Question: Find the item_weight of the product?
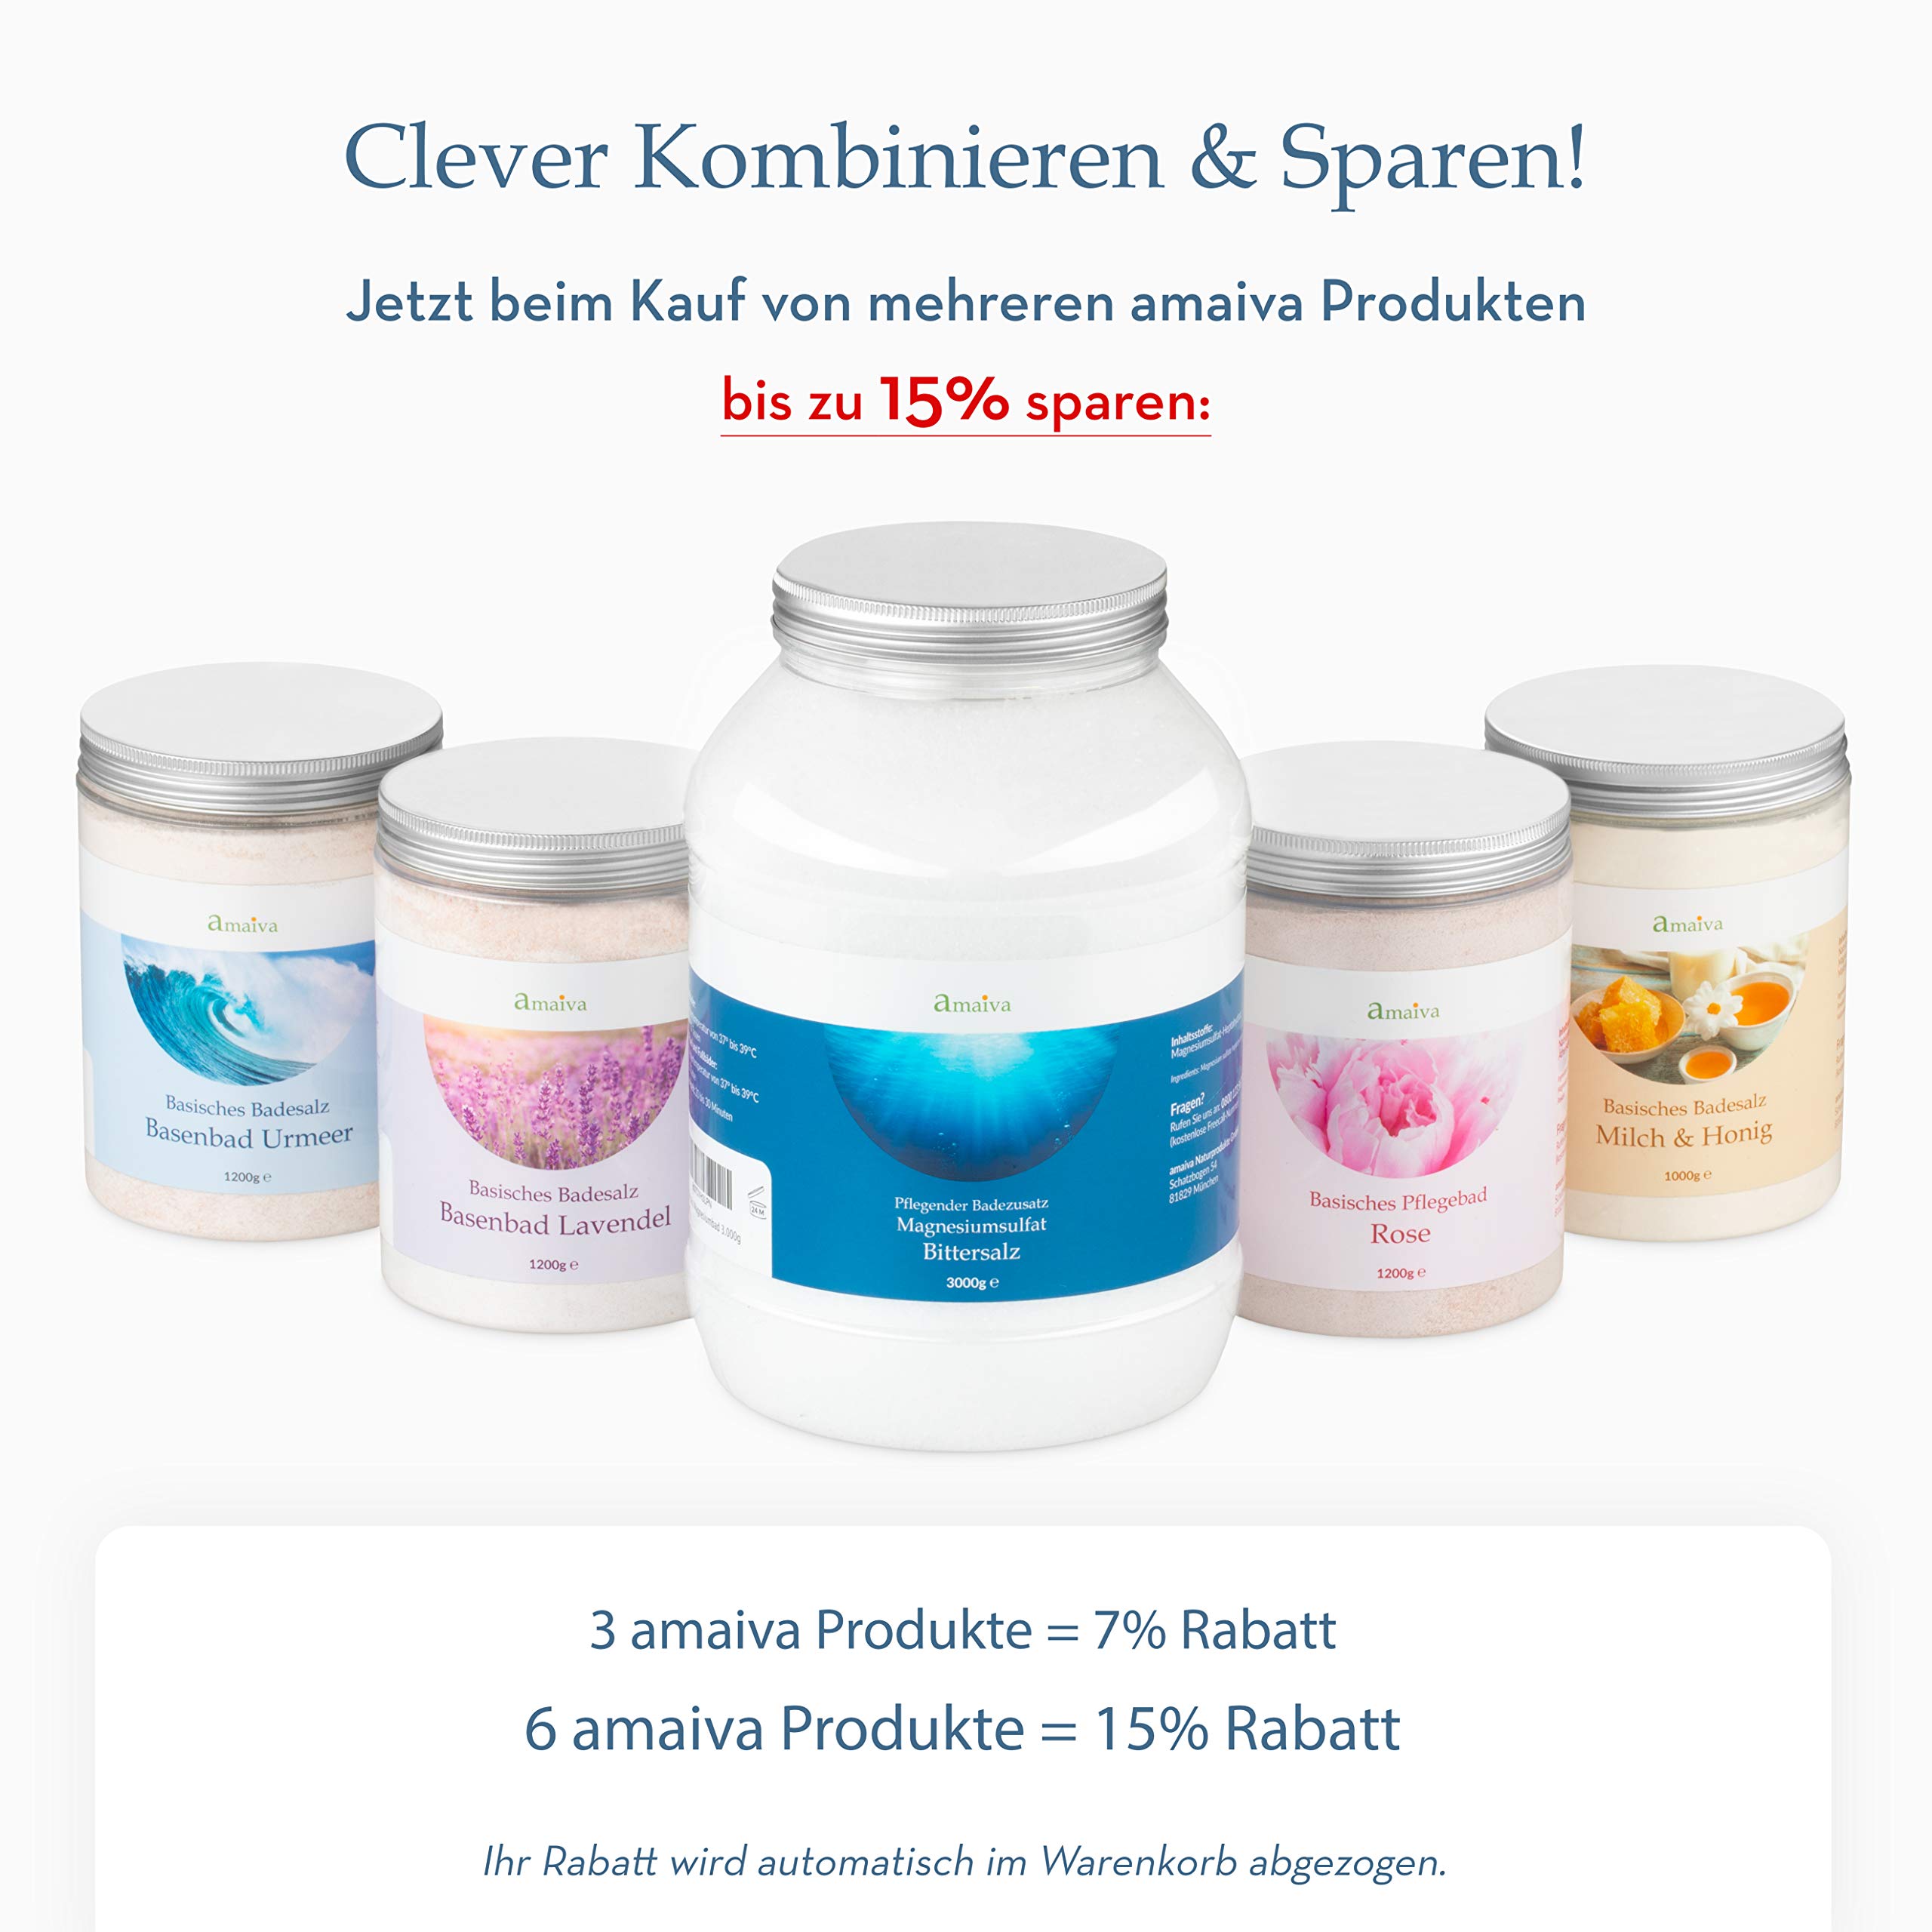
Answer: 1200.0 gram